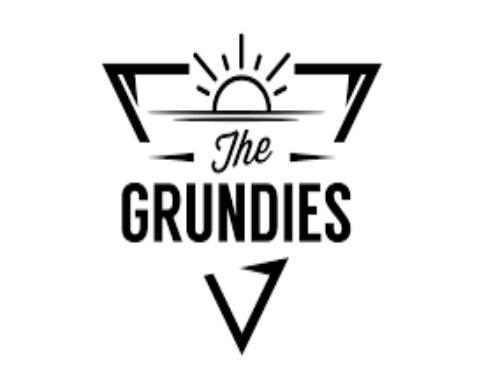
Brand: Grundies
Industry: Clothes